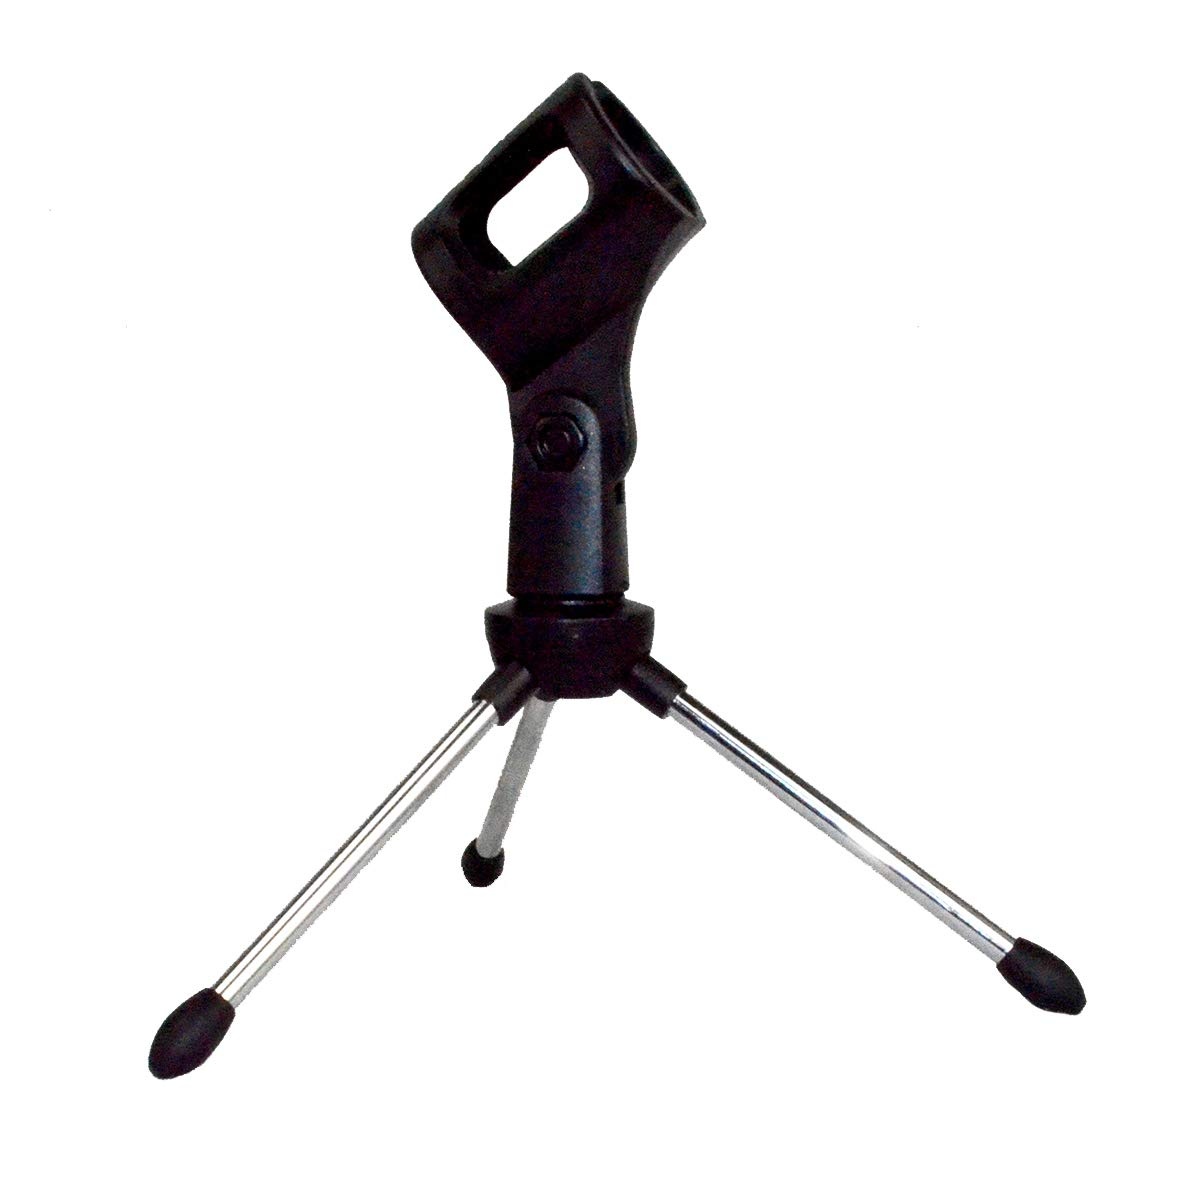
ChromaCast Super Lightweight Collapsible Desktop Microphone Tripod Stand with Mic Clip, Desk CC-TDMIC
Brand: ChromaCast
Chromacast's Desktop Microphone Tripod Stand is portable and lightweight. Perfect for Studio, live broadcasting, podcast, conferences, schools, stage,live streaming and recording. ChromaCast products are designed by musicians for the active player, and provide the best in affordability and quality.
Category: Electronics > Audio > Audio Accessories > Microphone Stands